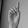
ASL letter: D